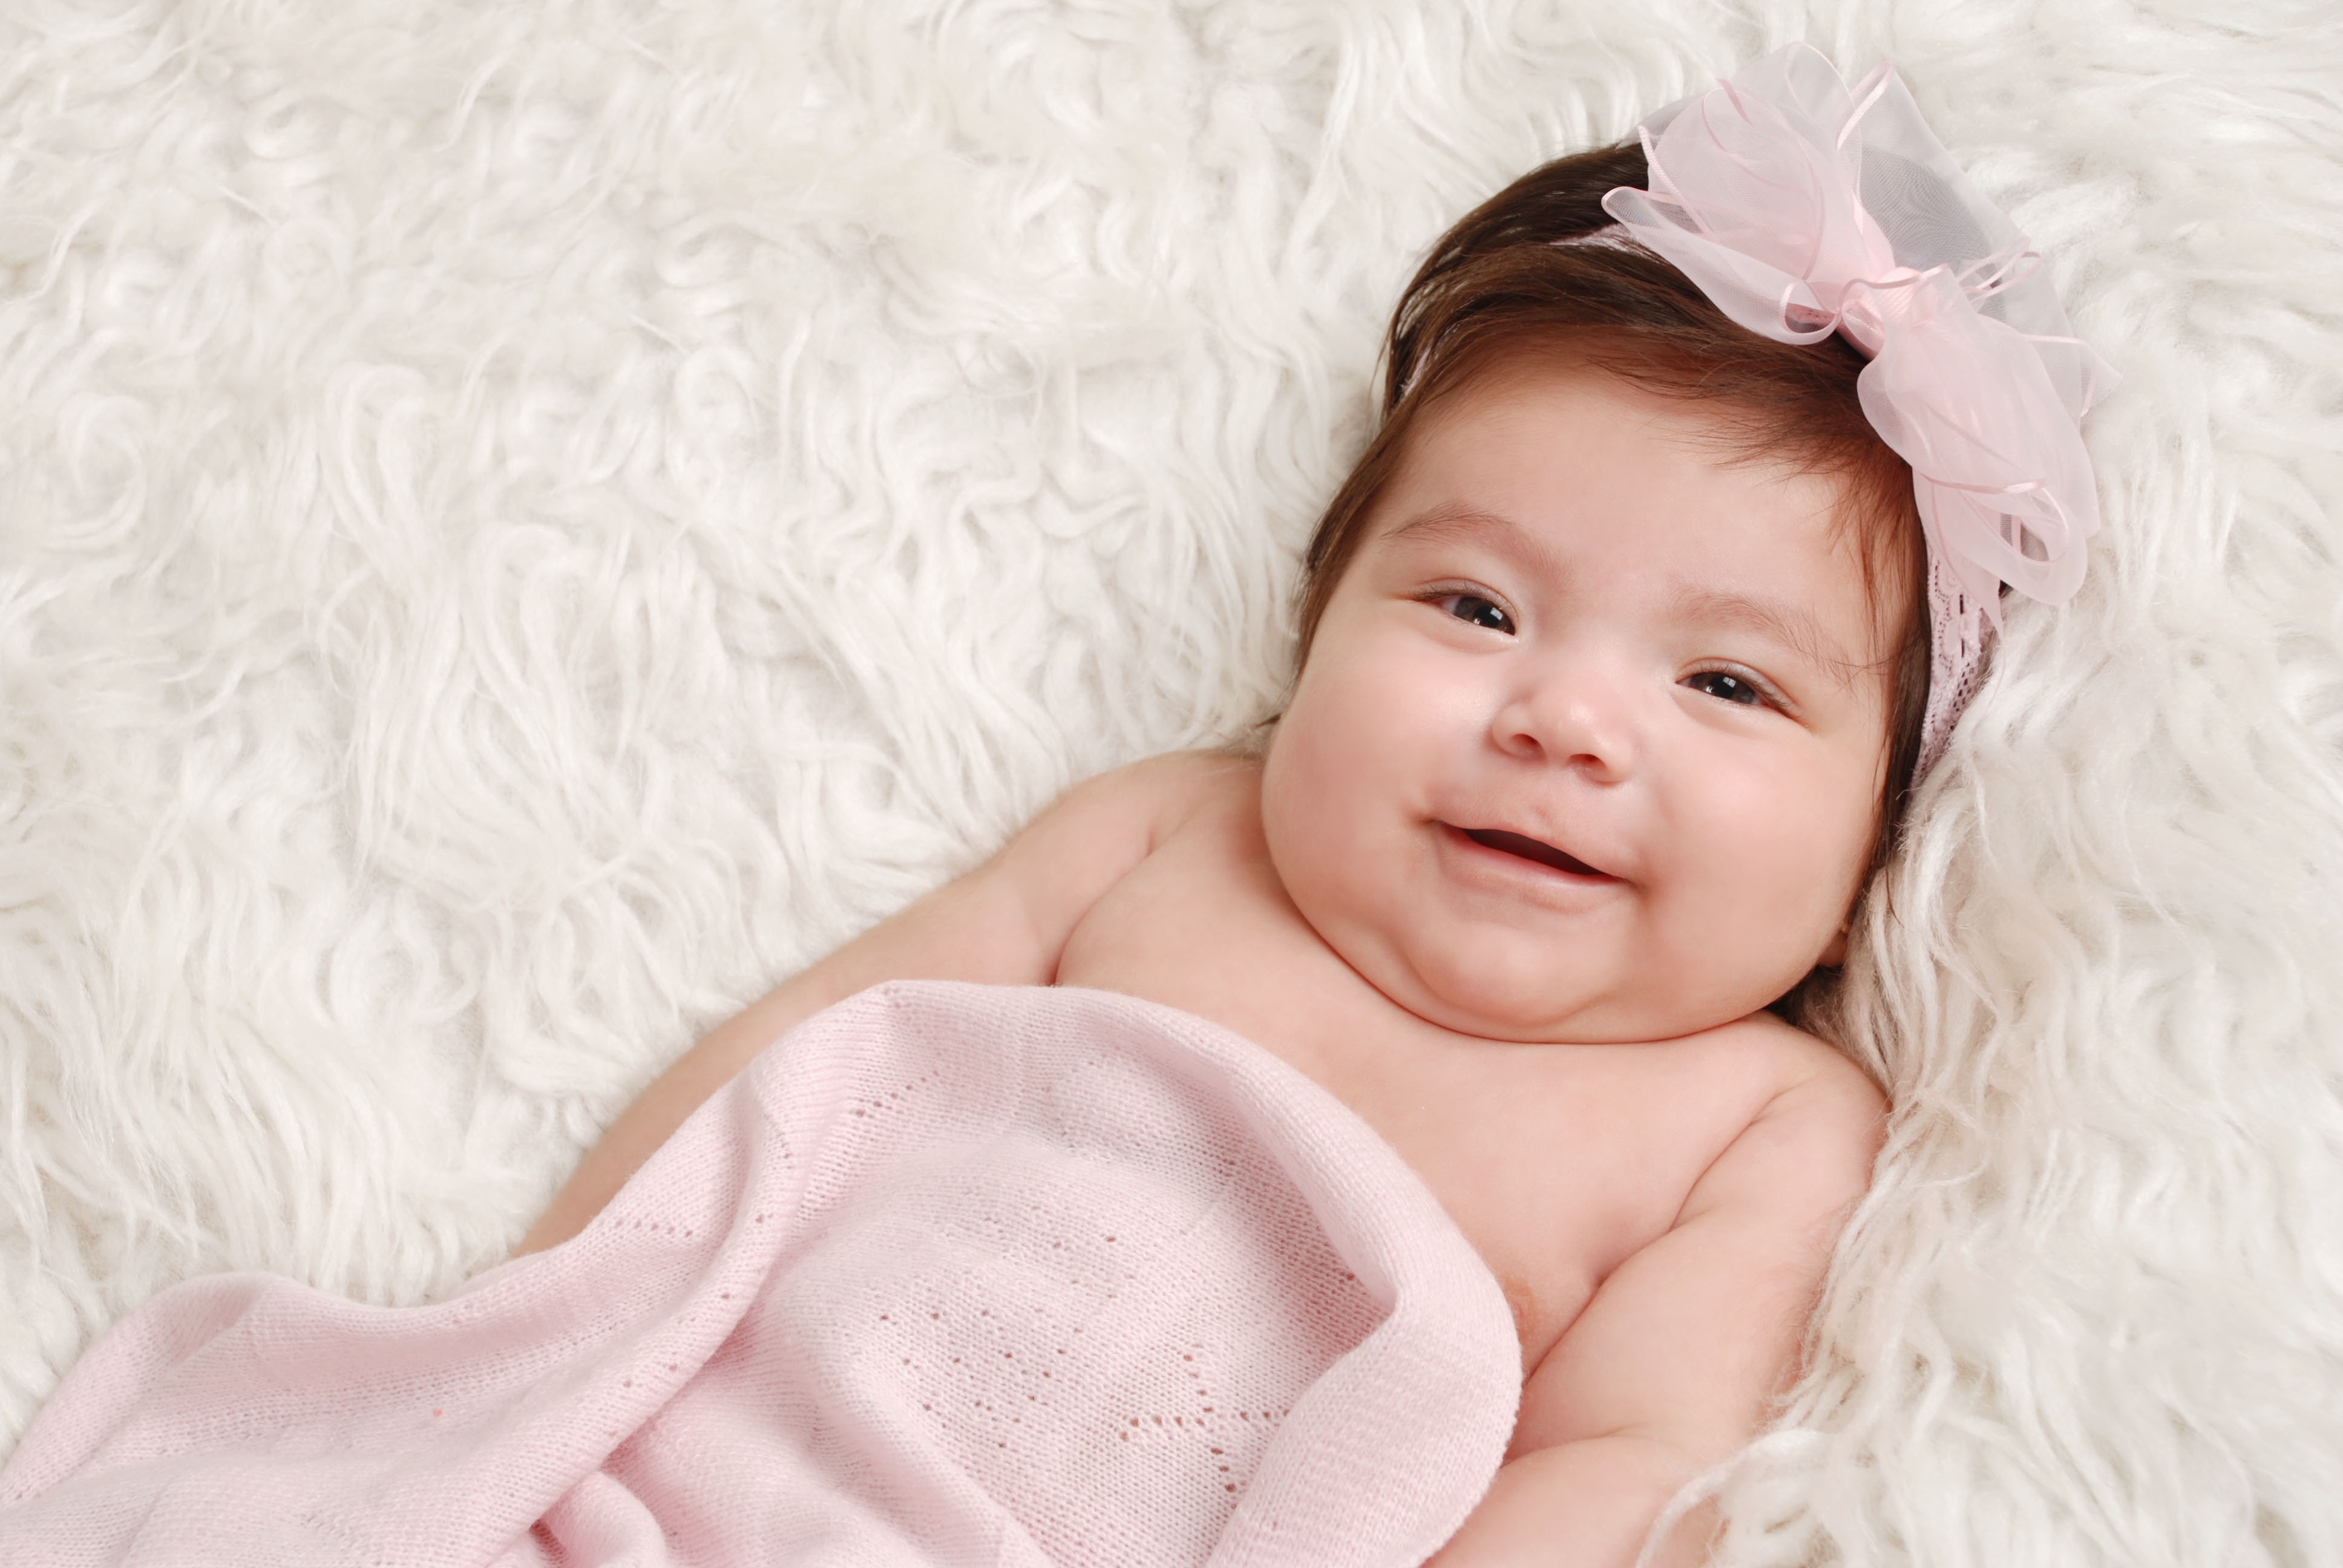
person, girl, photography, child, pink, product, angel, happy, infant, toddler, skin, photo shoot, bebe, portrait photography